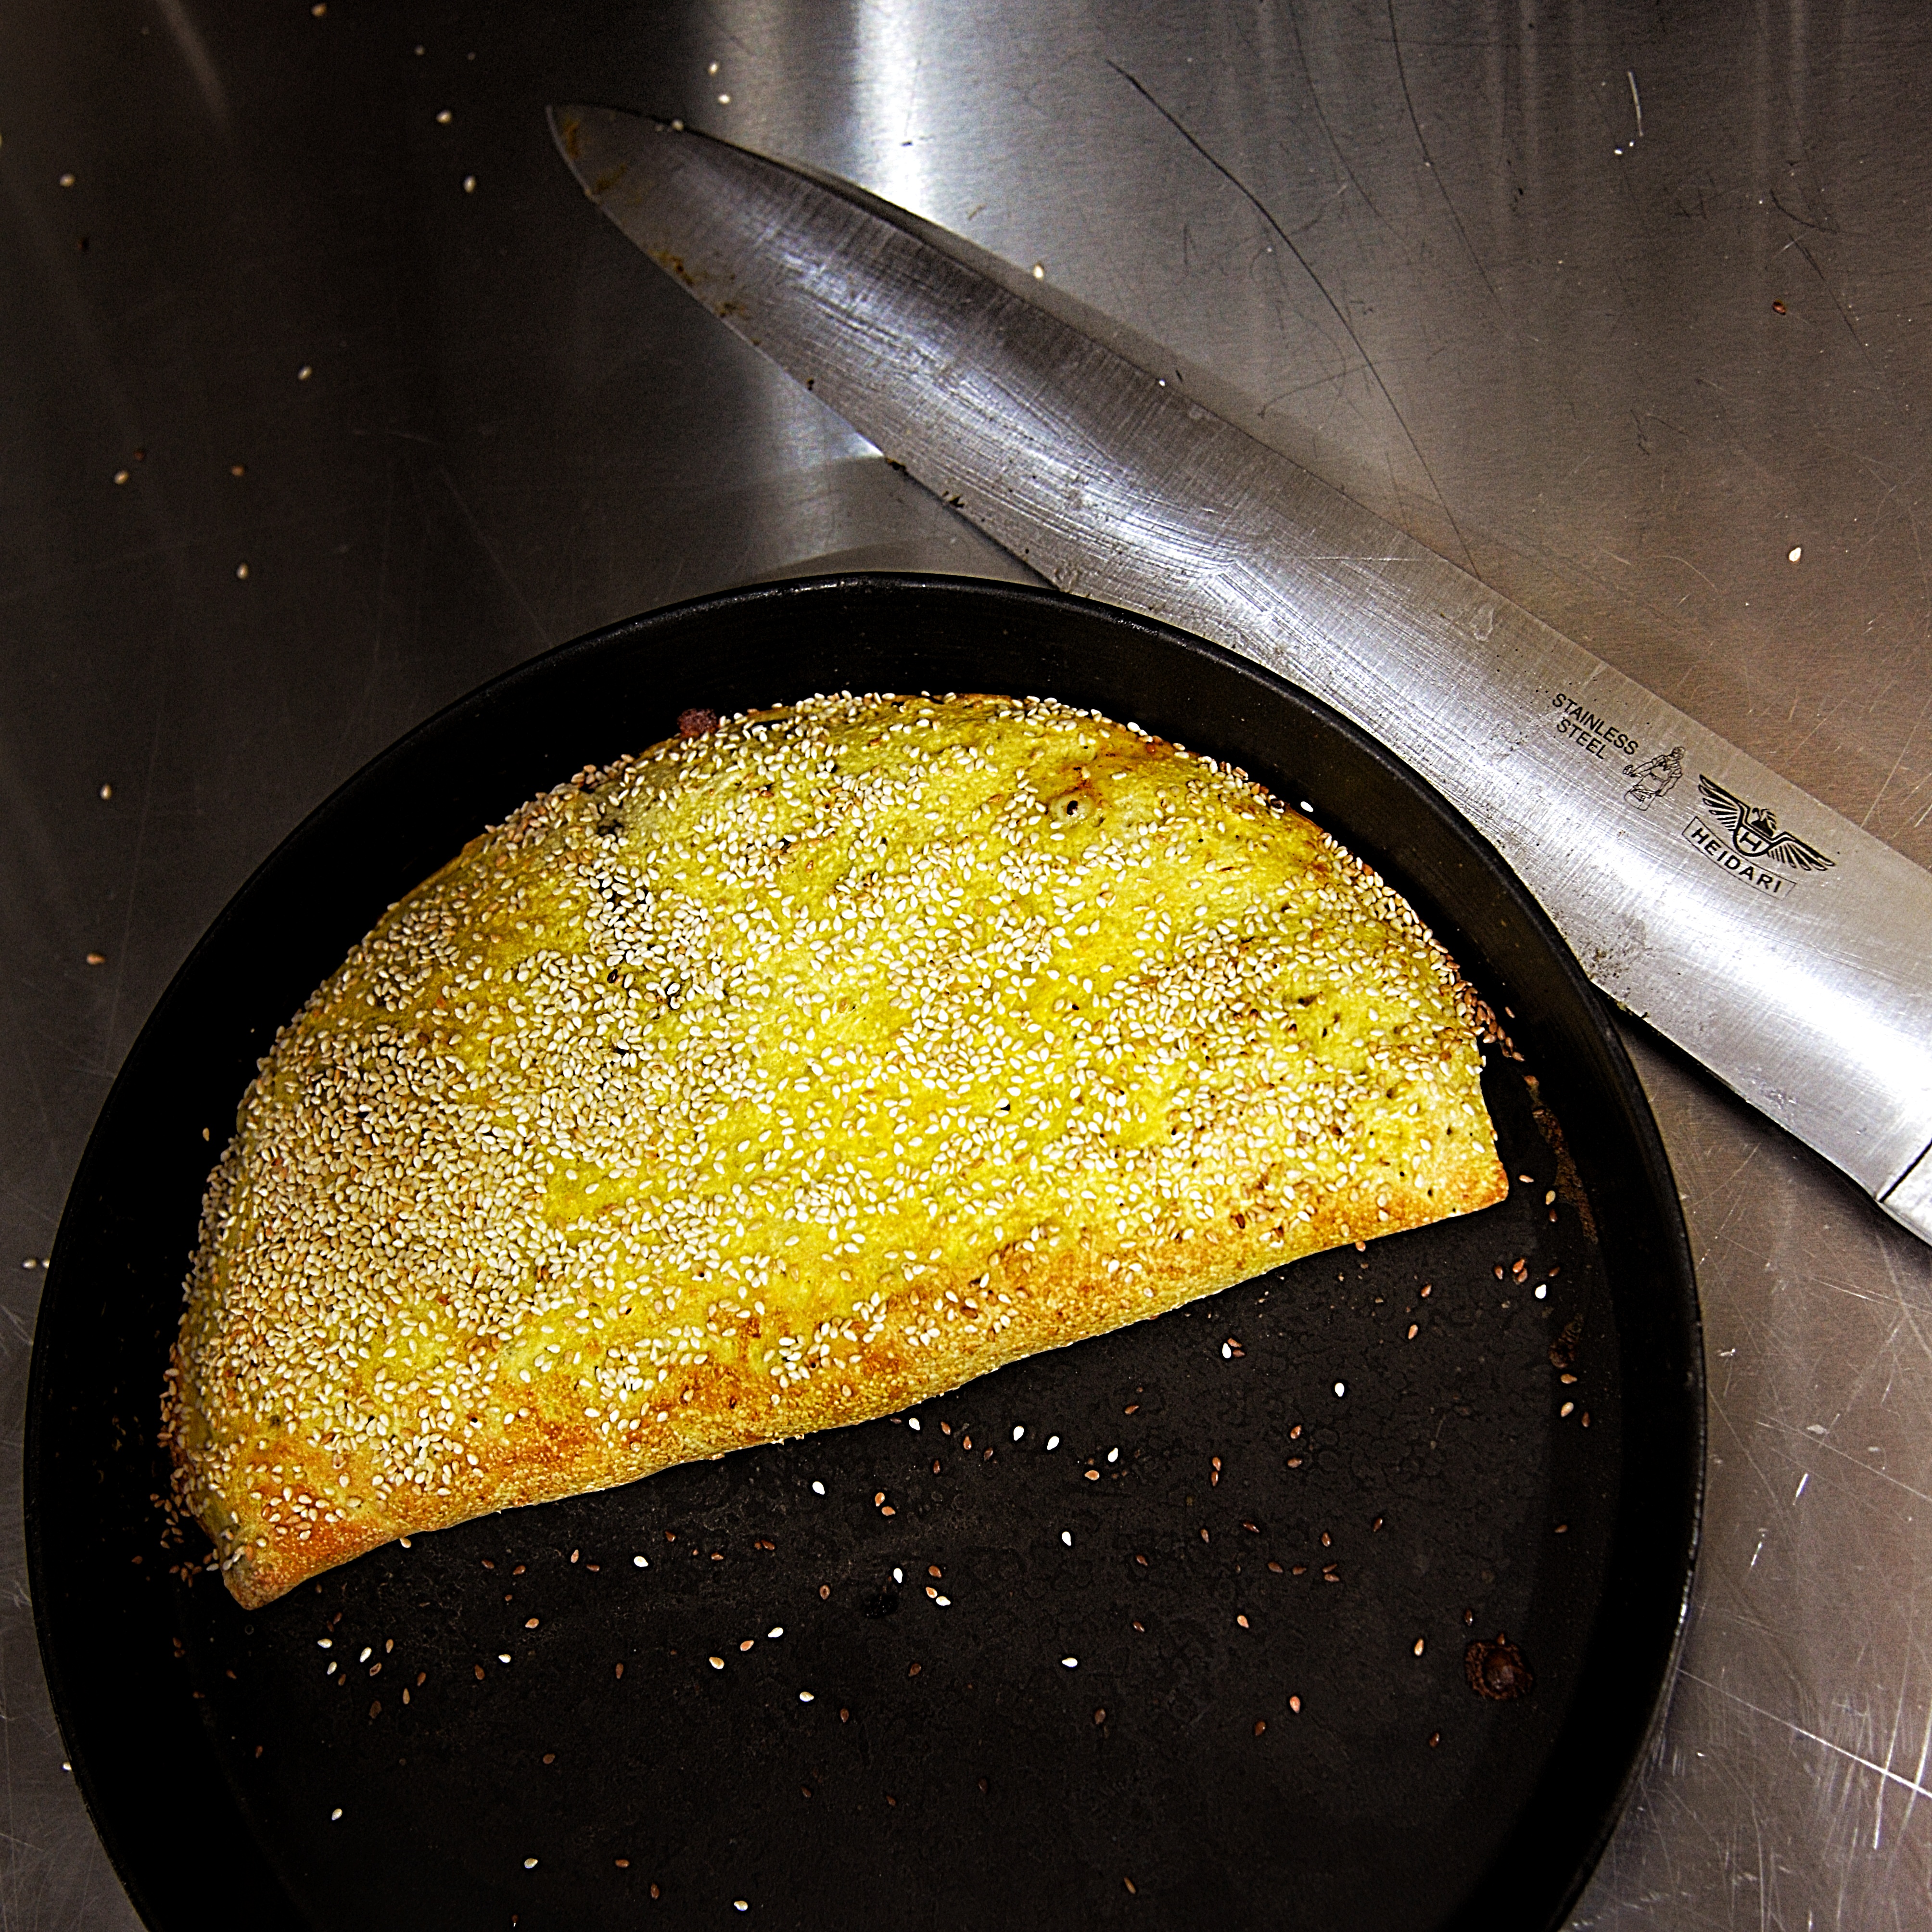
photography, recipe, pan frying